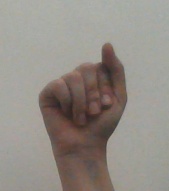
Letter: saad